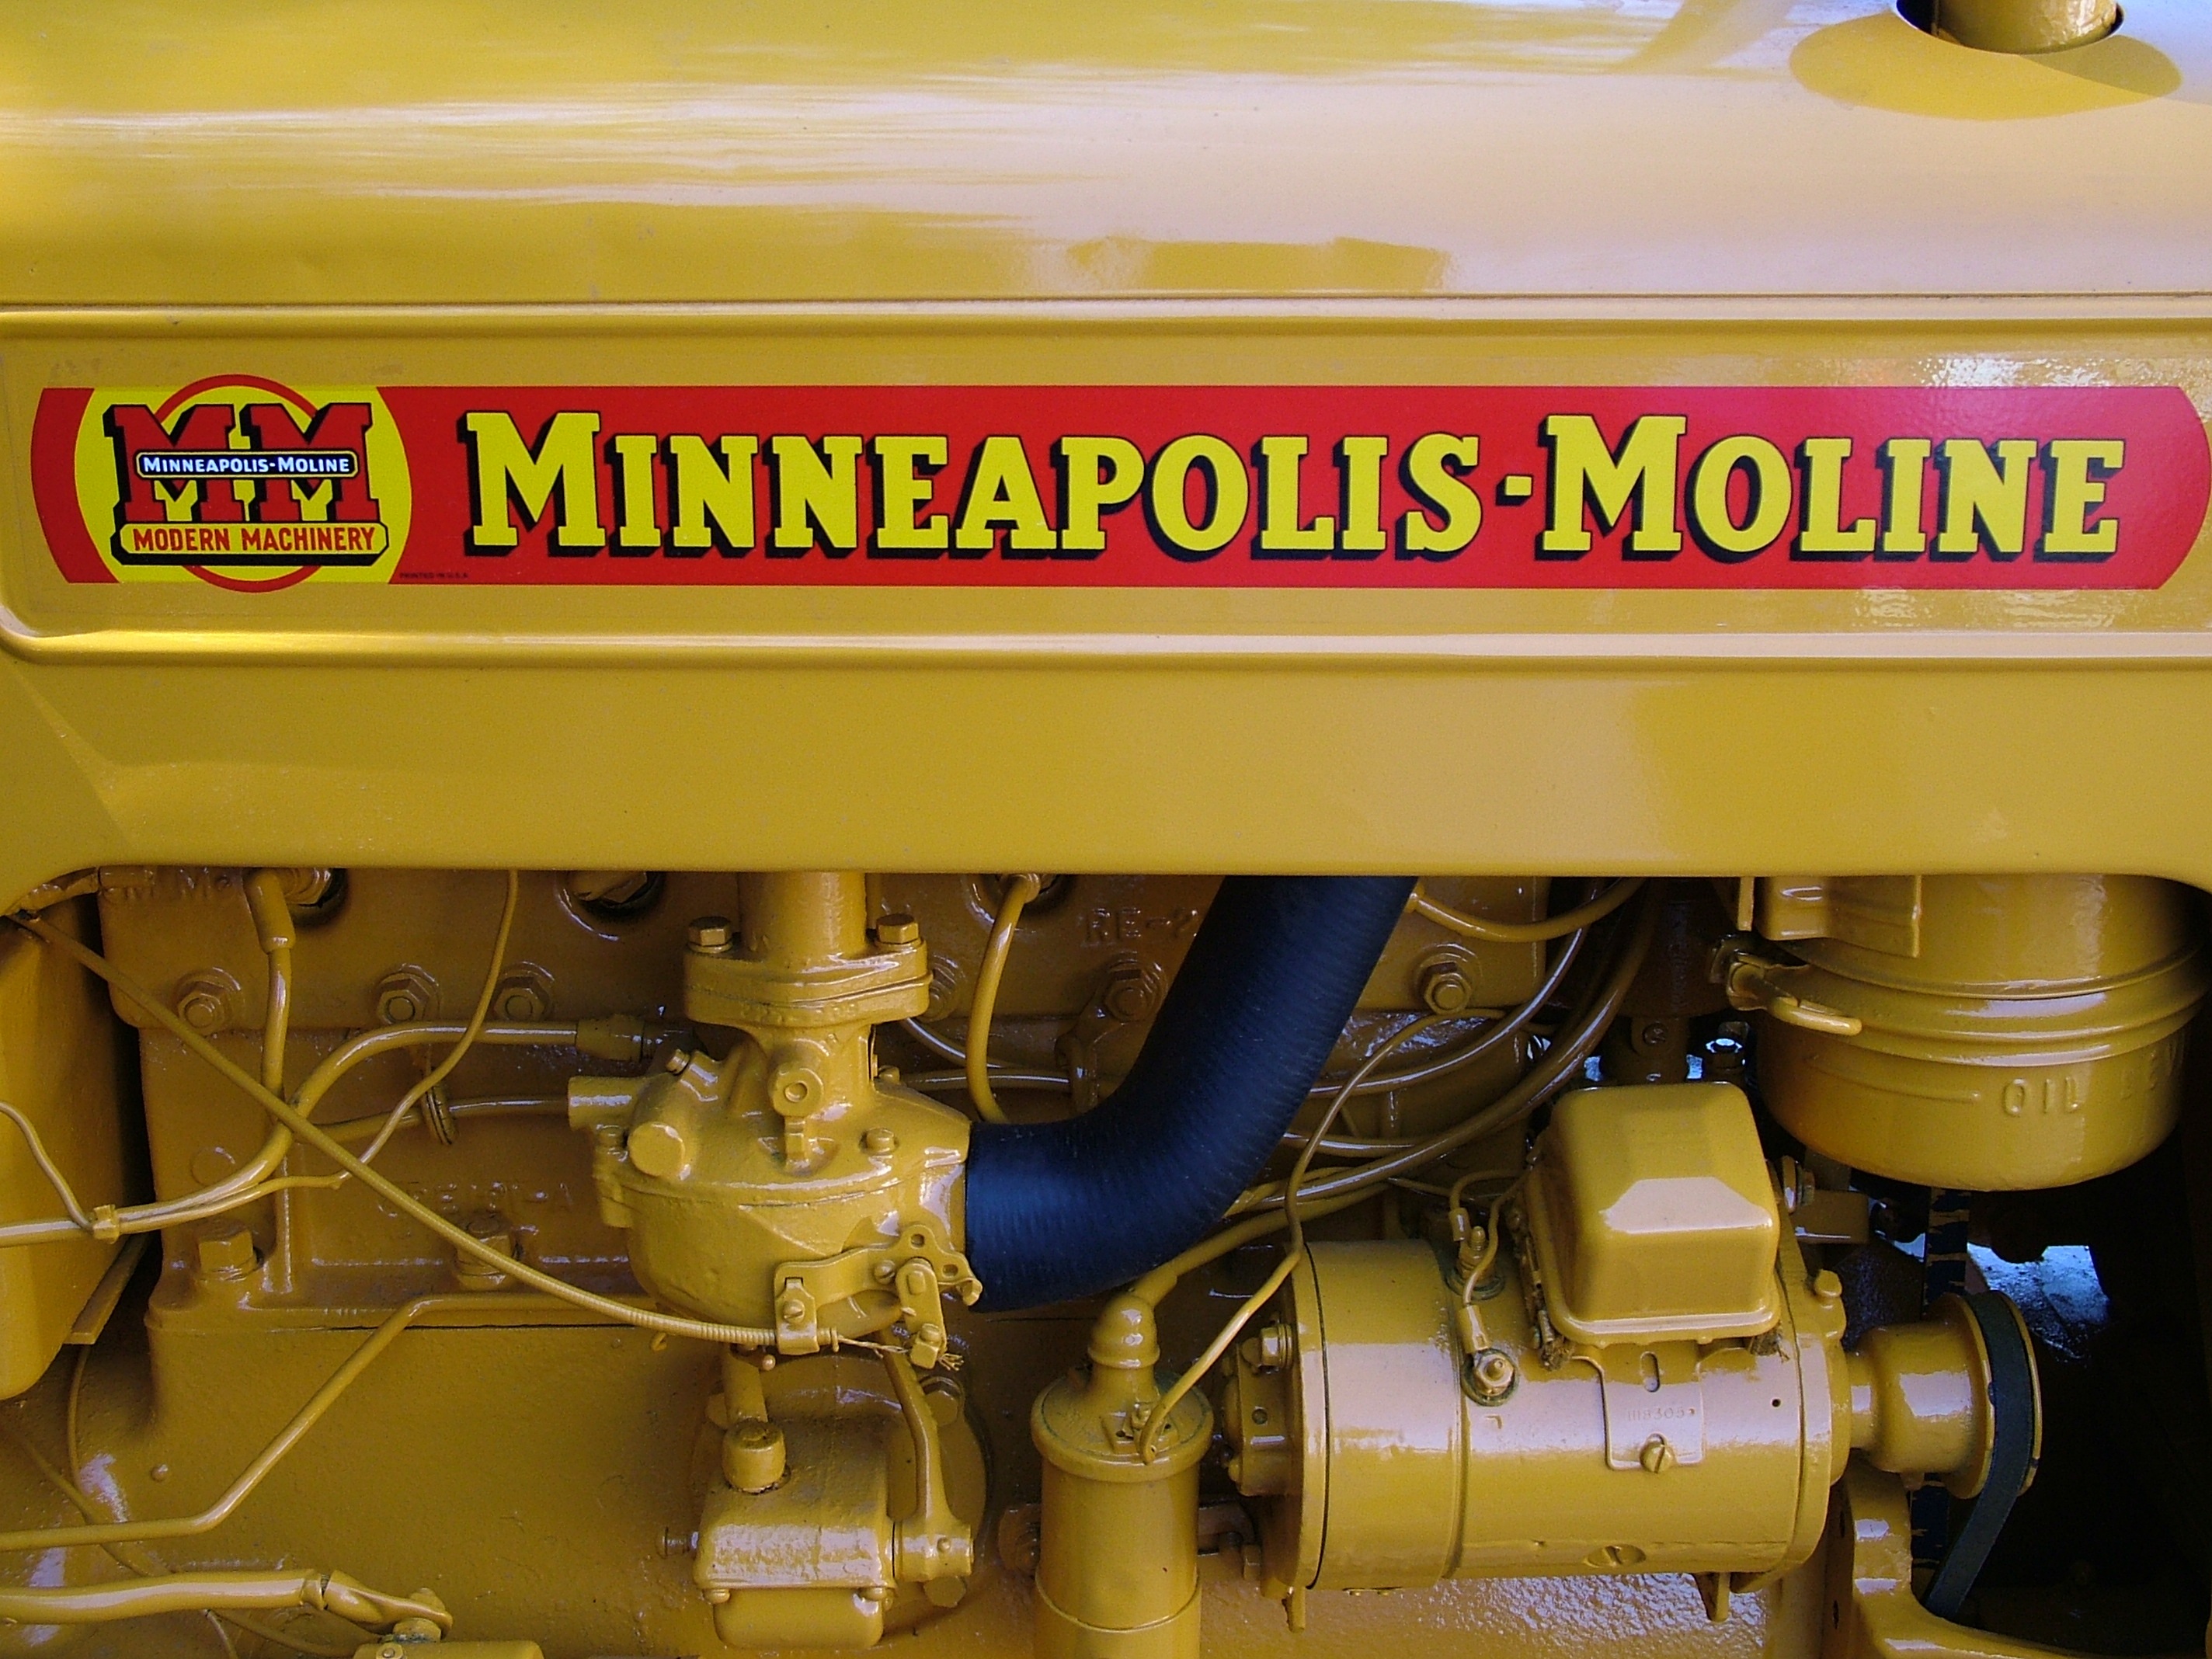
car, tractor, vehicle, industrial, machine, machinery, yellow, agriculture, agricultural, bumper, engine, motor, excavator, auto part, automotive exterior, aircraft engine, automotive engine part